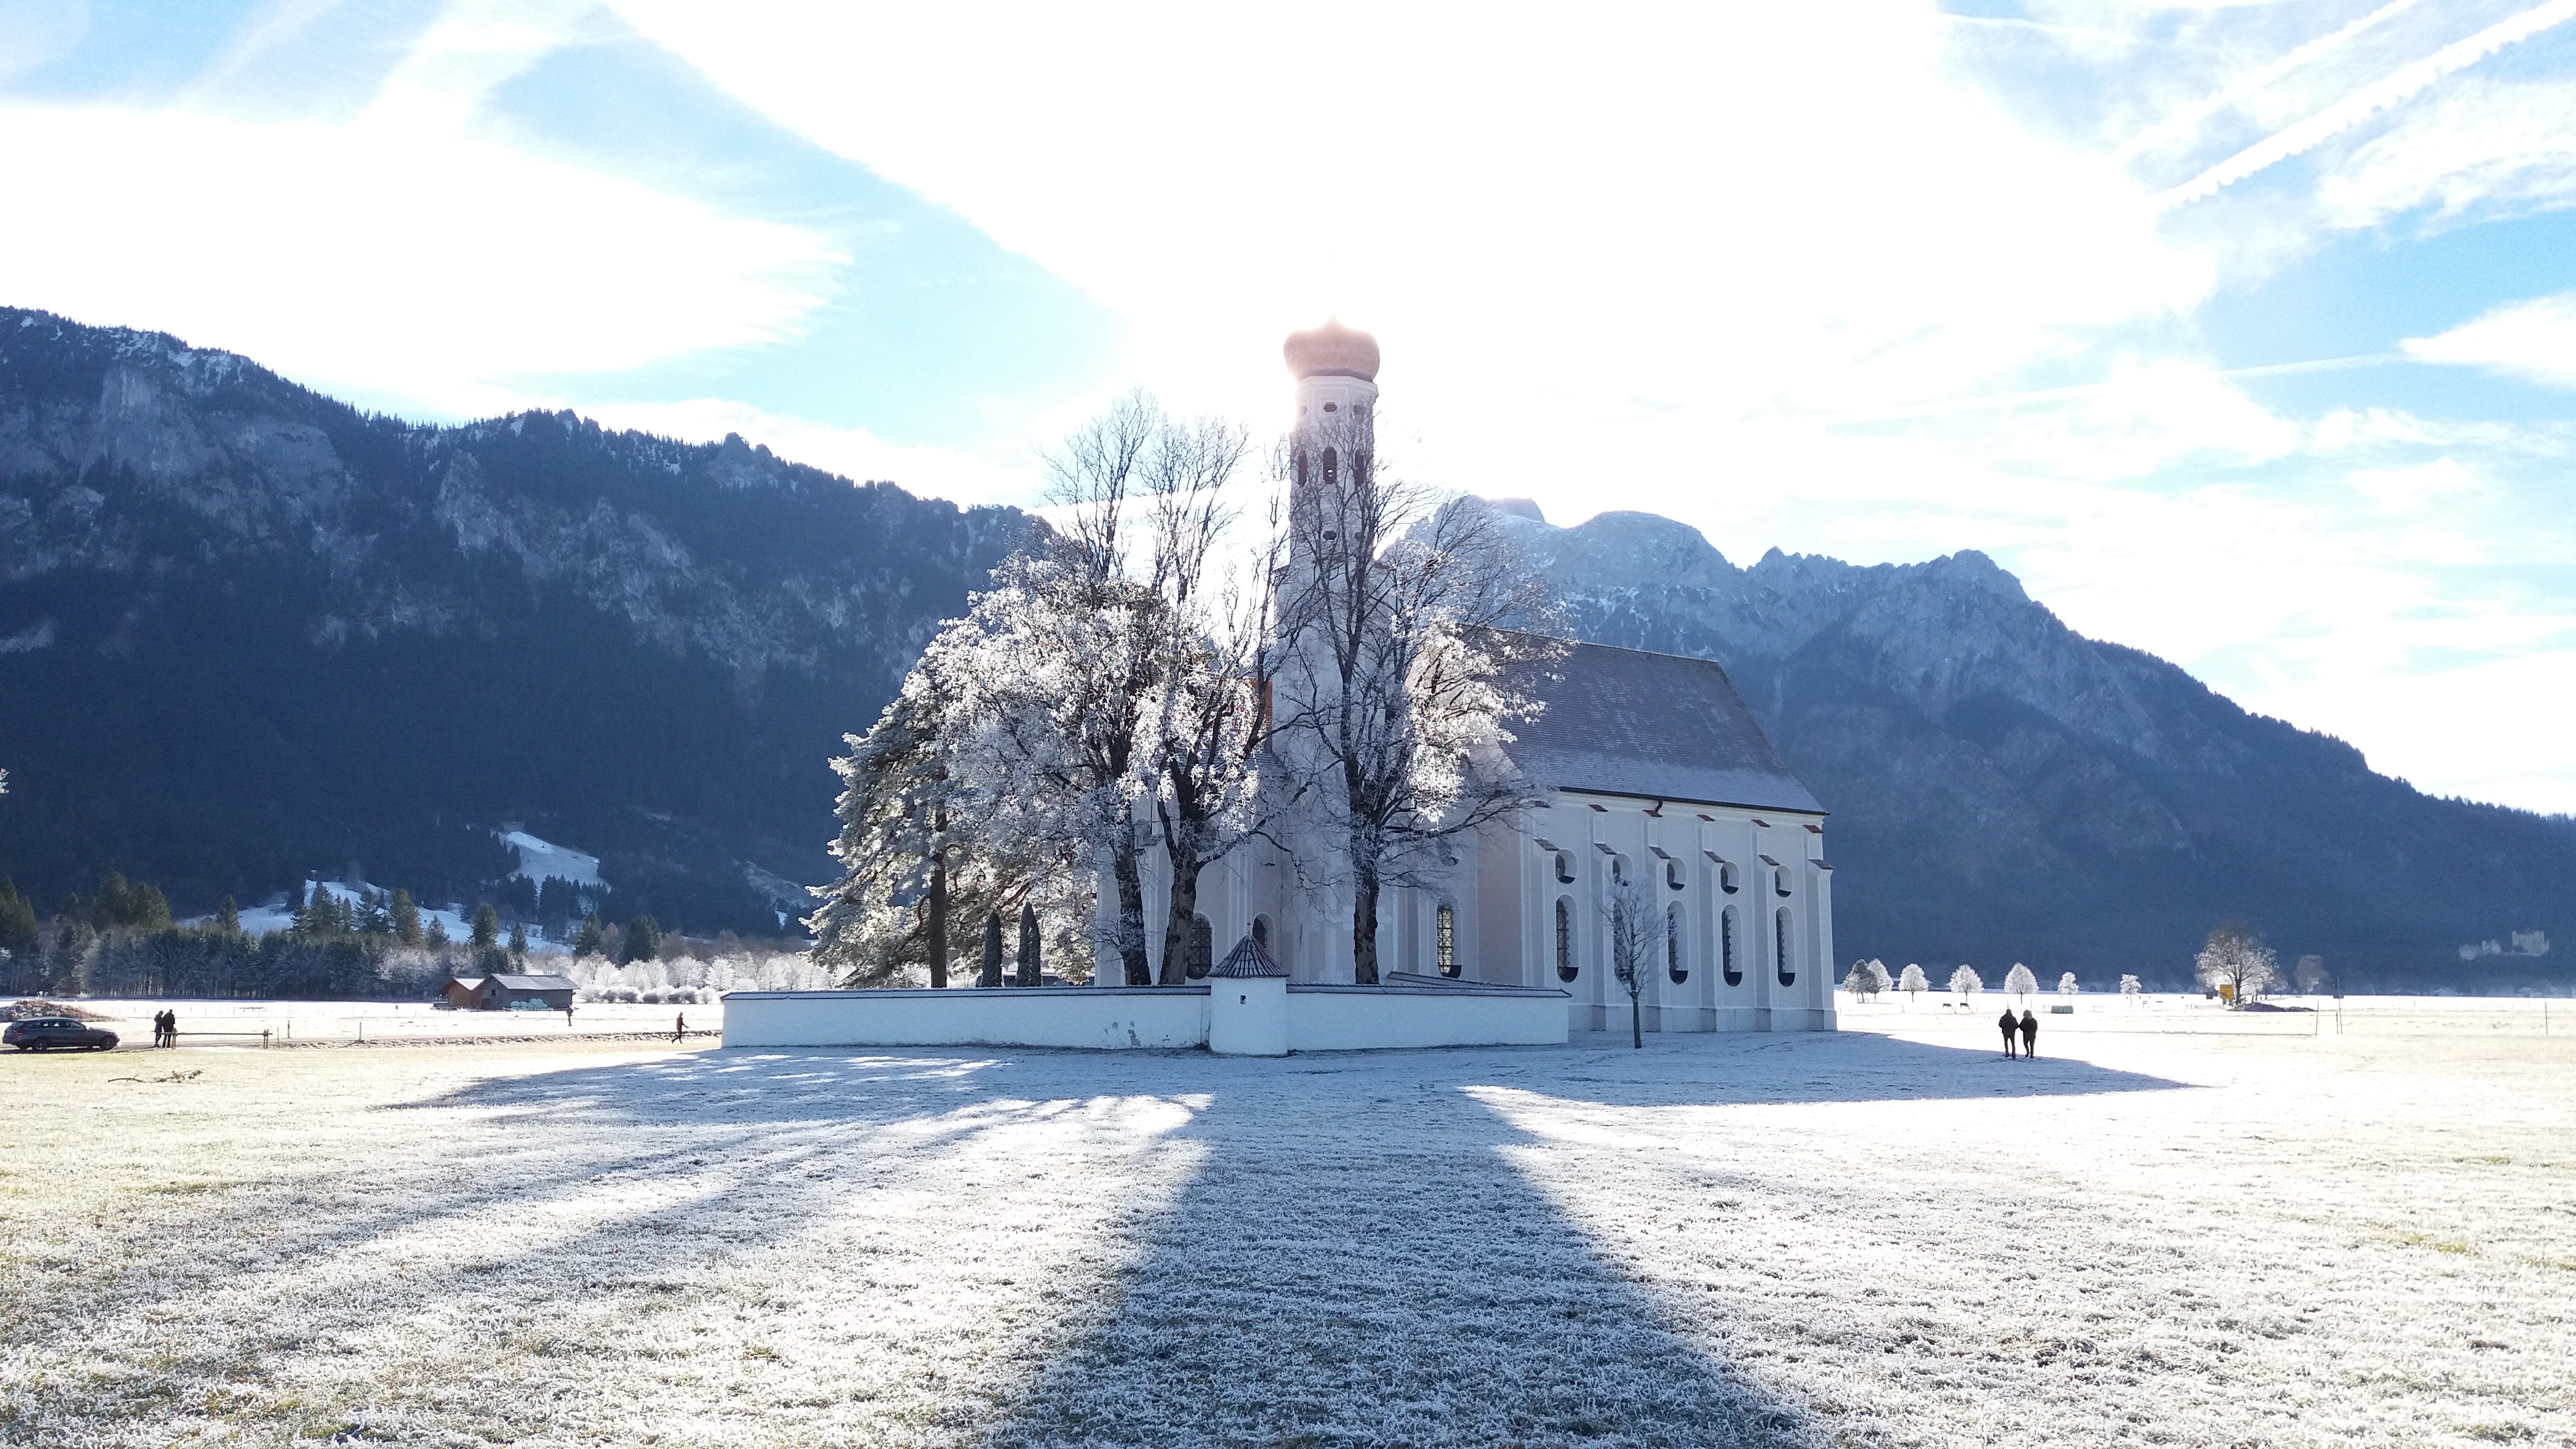
landscape, mountain, snow, winter, sky, mountain range, ice, shadow, church, terrain, mountains, alps, bayern, neuschwanstein